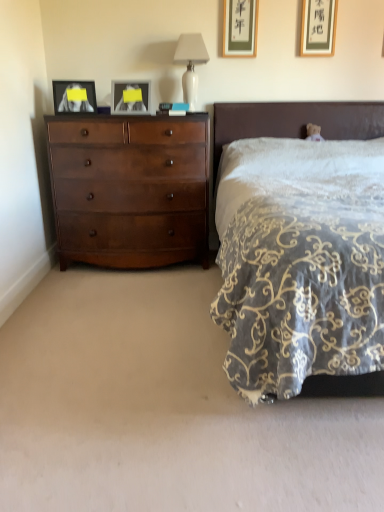
Question: From a real-world perspective, locate the blank area beneath matte black picture frame at left, marked as the 4th picture frame in a right-to-left arrangement, in the image.
Answer: [(0.173, 0.222)]